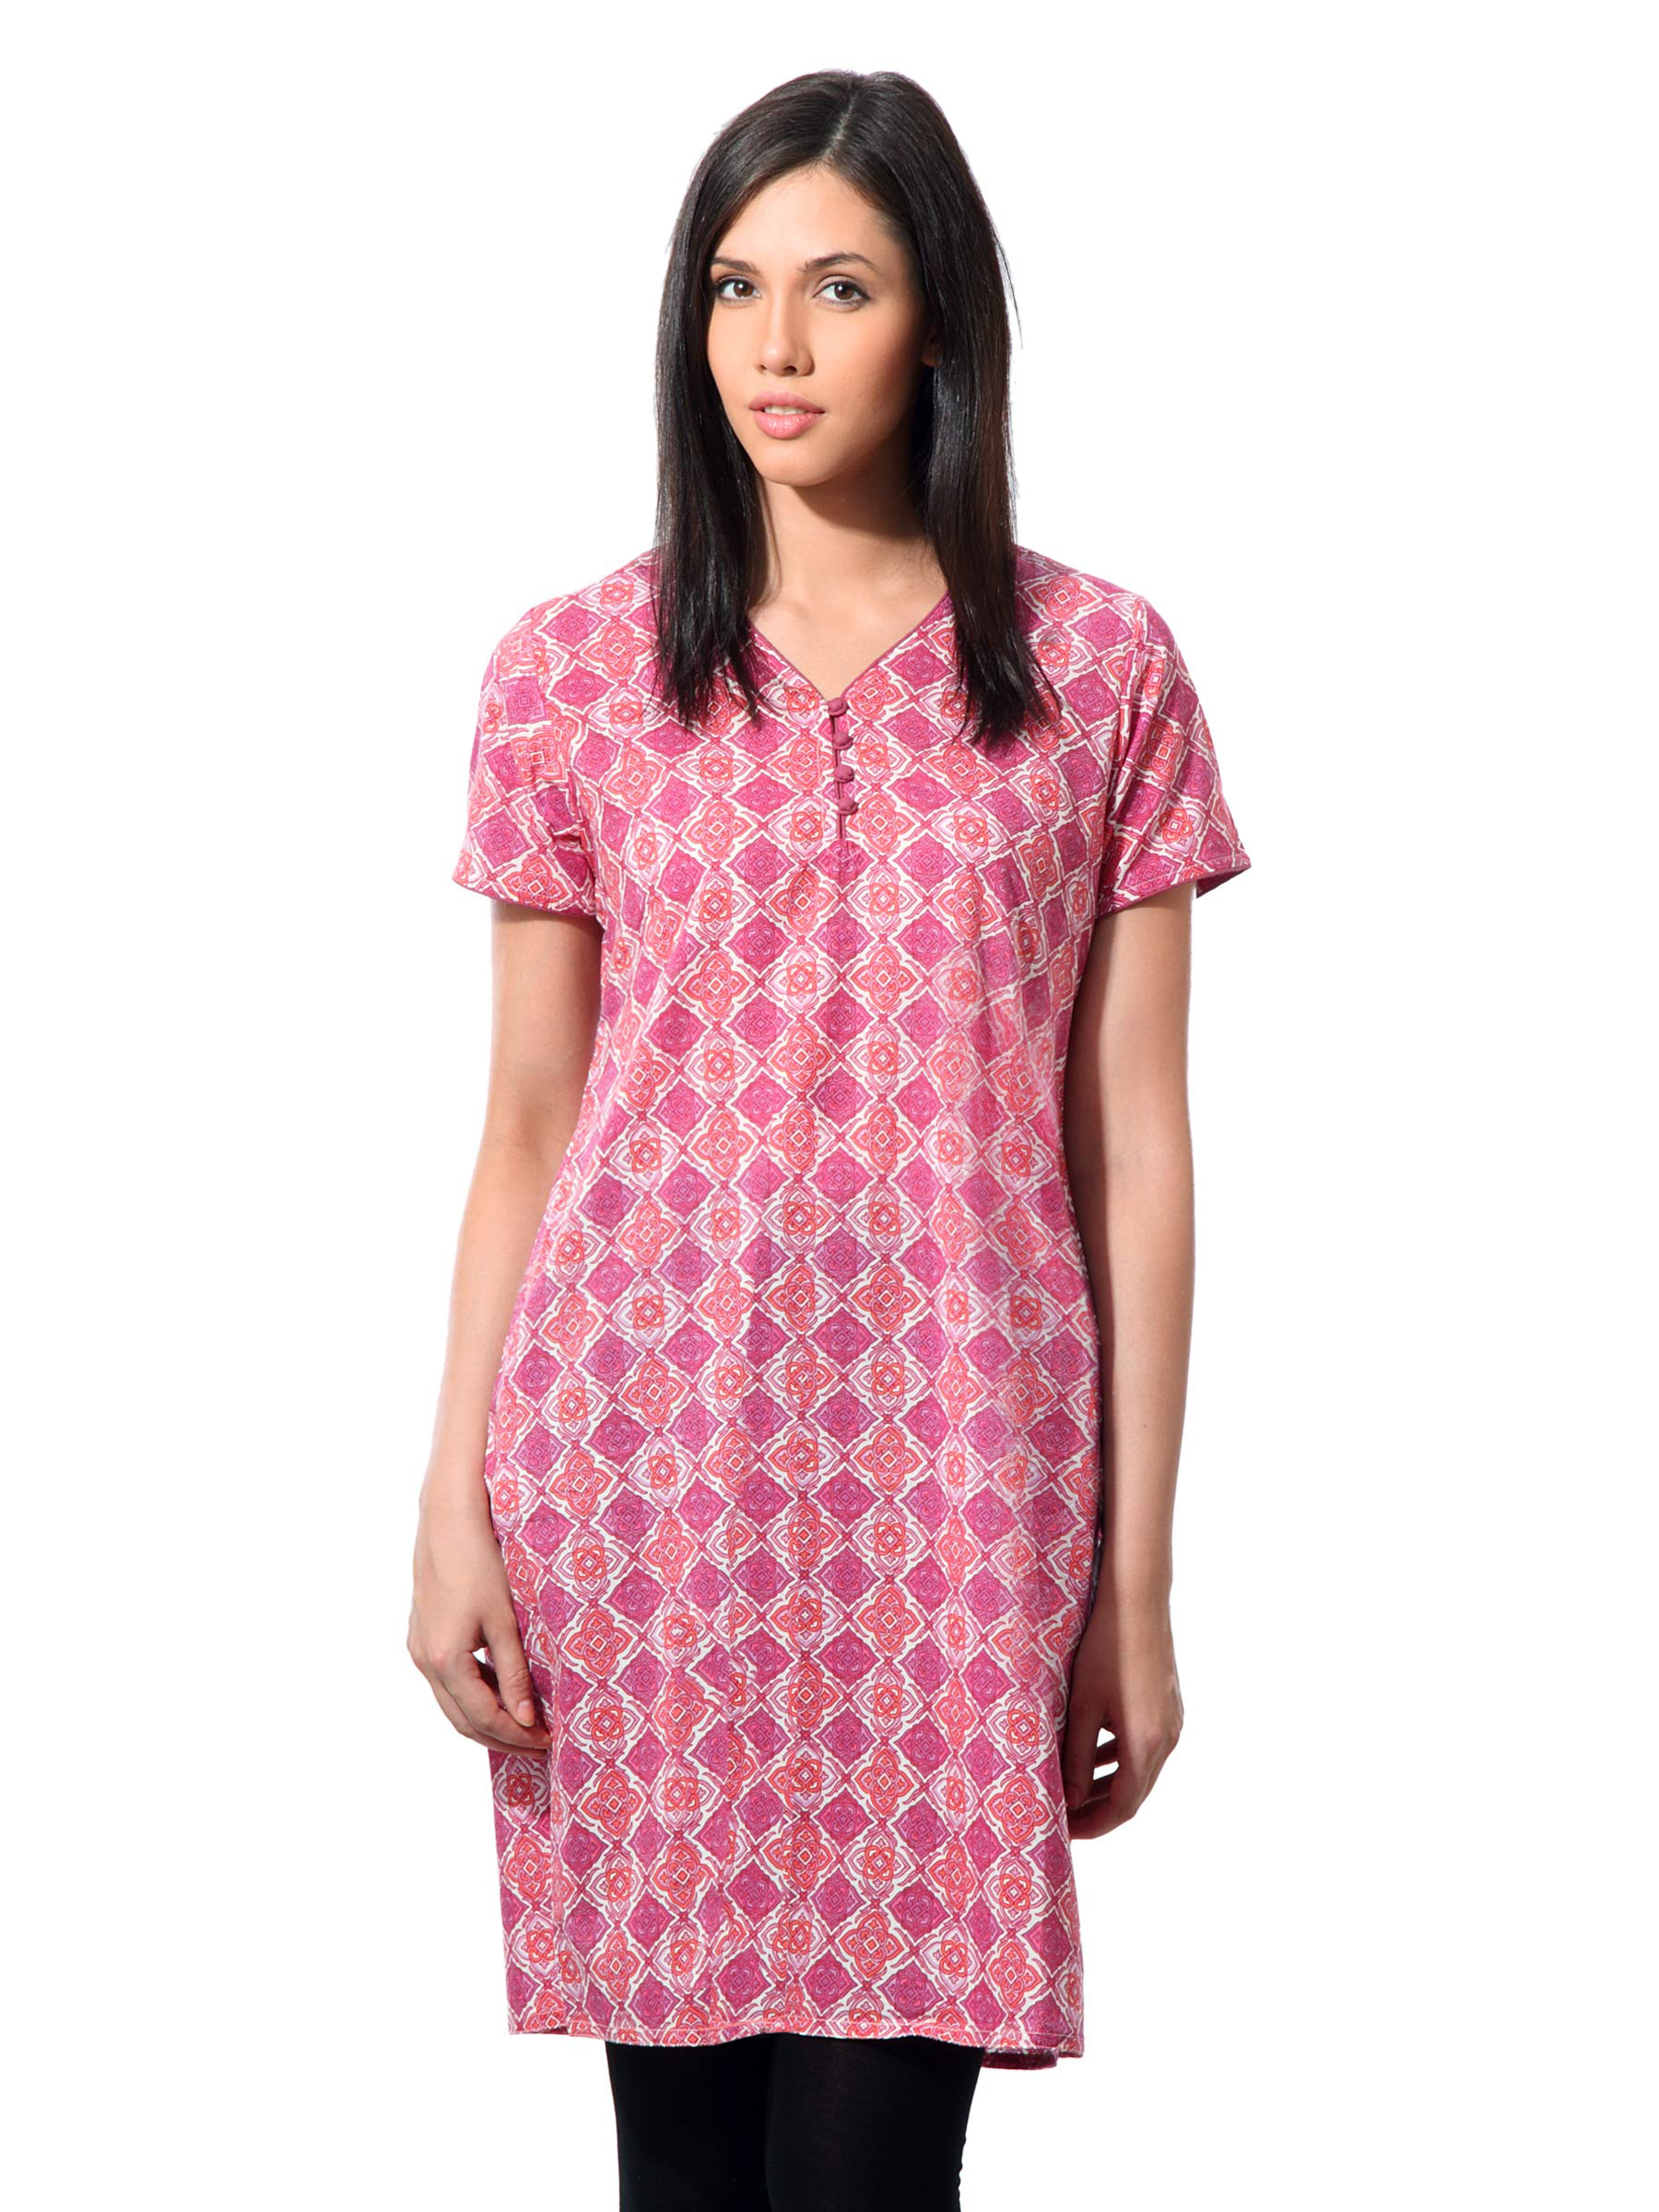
Fabindia Women Printed Pink Kurta
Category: Apparel / Topwear / Kurtas
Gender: Women
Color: Pink
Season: Summer 2012
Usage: Ethnic